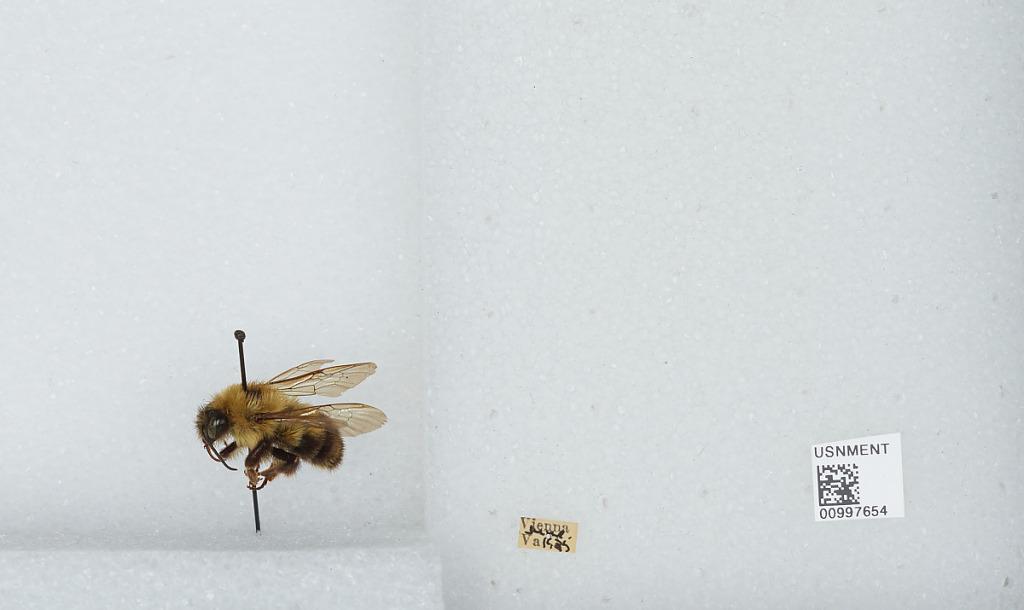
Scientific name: Bombus (Pyrobombus) bimaculatus Cresson
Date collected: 1935-6-
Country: United States
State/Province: Virginia
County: Fairfax
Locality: Vienna
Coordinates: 38.9, -77.2667